Technical diving

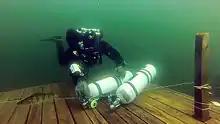
Tech diver training

Technical diving requires specialized equipment and training. There are many technical training organizations: see the Technical Diving section in the list of diver certification organizations. Technical Diving International (TDI), Global Underwater Explorers (GUE), Professional Scuba Association International (PSAI), International Association of Nitrox and Technical Divers (IANTD) and National Association of Underwater Instructors (NAUI) were popular . Professional Technical and Recreational Diving (ProTec) joined in 1997. Recent entries into the market include Split-Face Diving (UTD), InnerSpace Explorers (ISE) and Diving Science and Technology (DSAT), the technical arm of Professional Association of Diving Instructors (PADI). The Scuba Schools International (SSI) Technical Diving Program (TechXR – Technical eXtended Range) was launched in 2005.